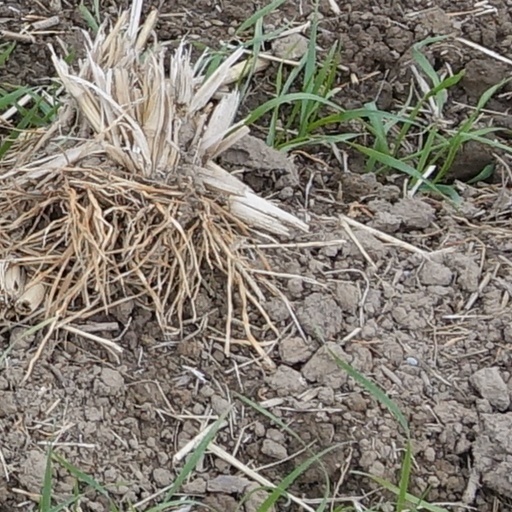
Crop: wheat